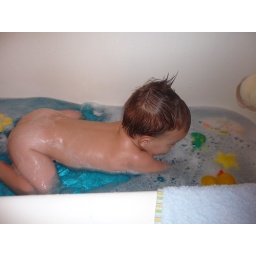
Taking a bath in blue water